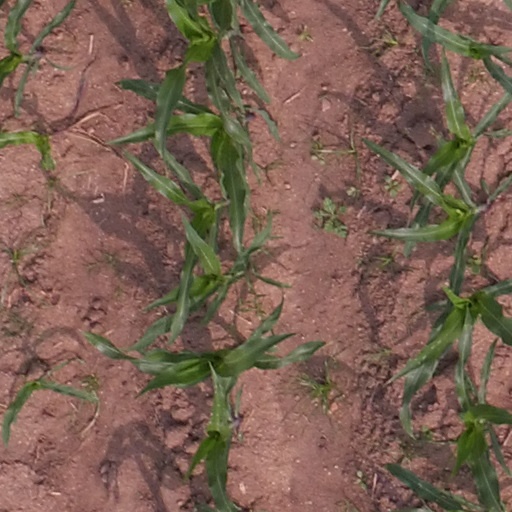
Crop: maize; corn